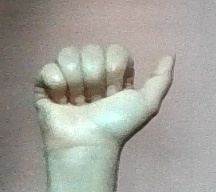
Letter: dhad